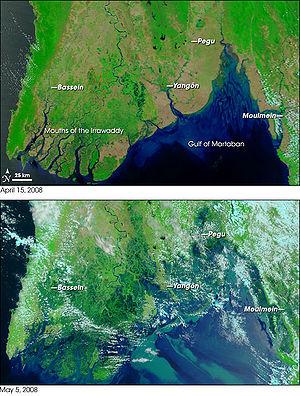
Le cyclone Nargis est un cyclone qui a frappé la Birmanie le 2 mai 2008, faisant officiellement plus de 138 000 morts et disparus selon le gouvernement birman dans un rapport de l'ASEAN. Ceci en fait la plus grande catastrophe naturelle de l'histoire du pays, selon l'introduction du rapport. Il s'est formé le 27 avril 2008 au centre du golfe du Bengale, dans le Nord de l'océan Indien. Le service météorologique indien, dans son mandat de centre météorologique régional spécialisé de l'Organisation météorologique mondiale a nommé ce cyclone à partir de la liste des noms prévus le 28 avril. Nargis, avait été suggéré par le Pakistan lors de la confection de ces listes. Ce mot vient du persan, à travers l'ourdou, pour la fleur de narcisse. Le Joint Typhoon Warning Center, chargé de la prévision pour les bases et la flotte américaine dans les océans Indien et Pacifique, a quant à lui donné le nom de cyclone tropical 01B à ce système le 27 avril.